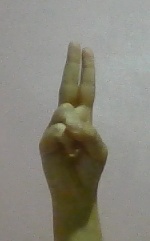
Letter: taa